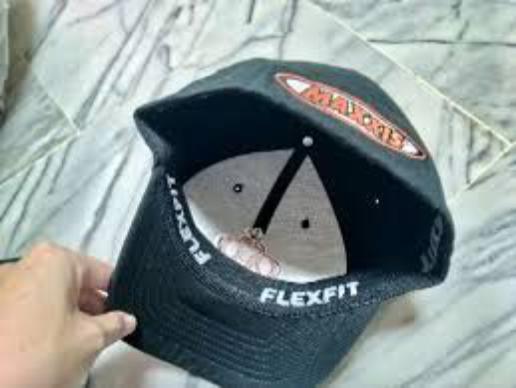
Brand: maxxis
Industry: Transportation